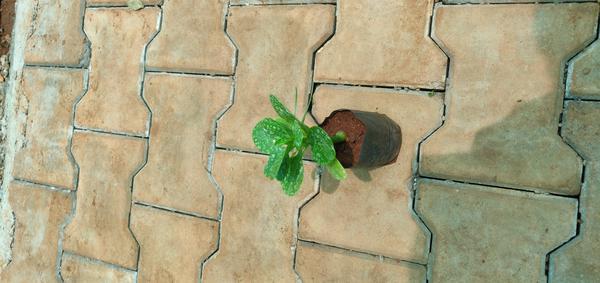
Plant: Basale